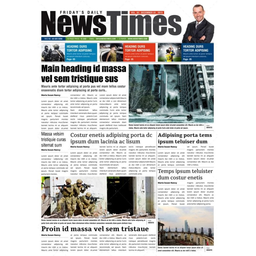
Label: paper